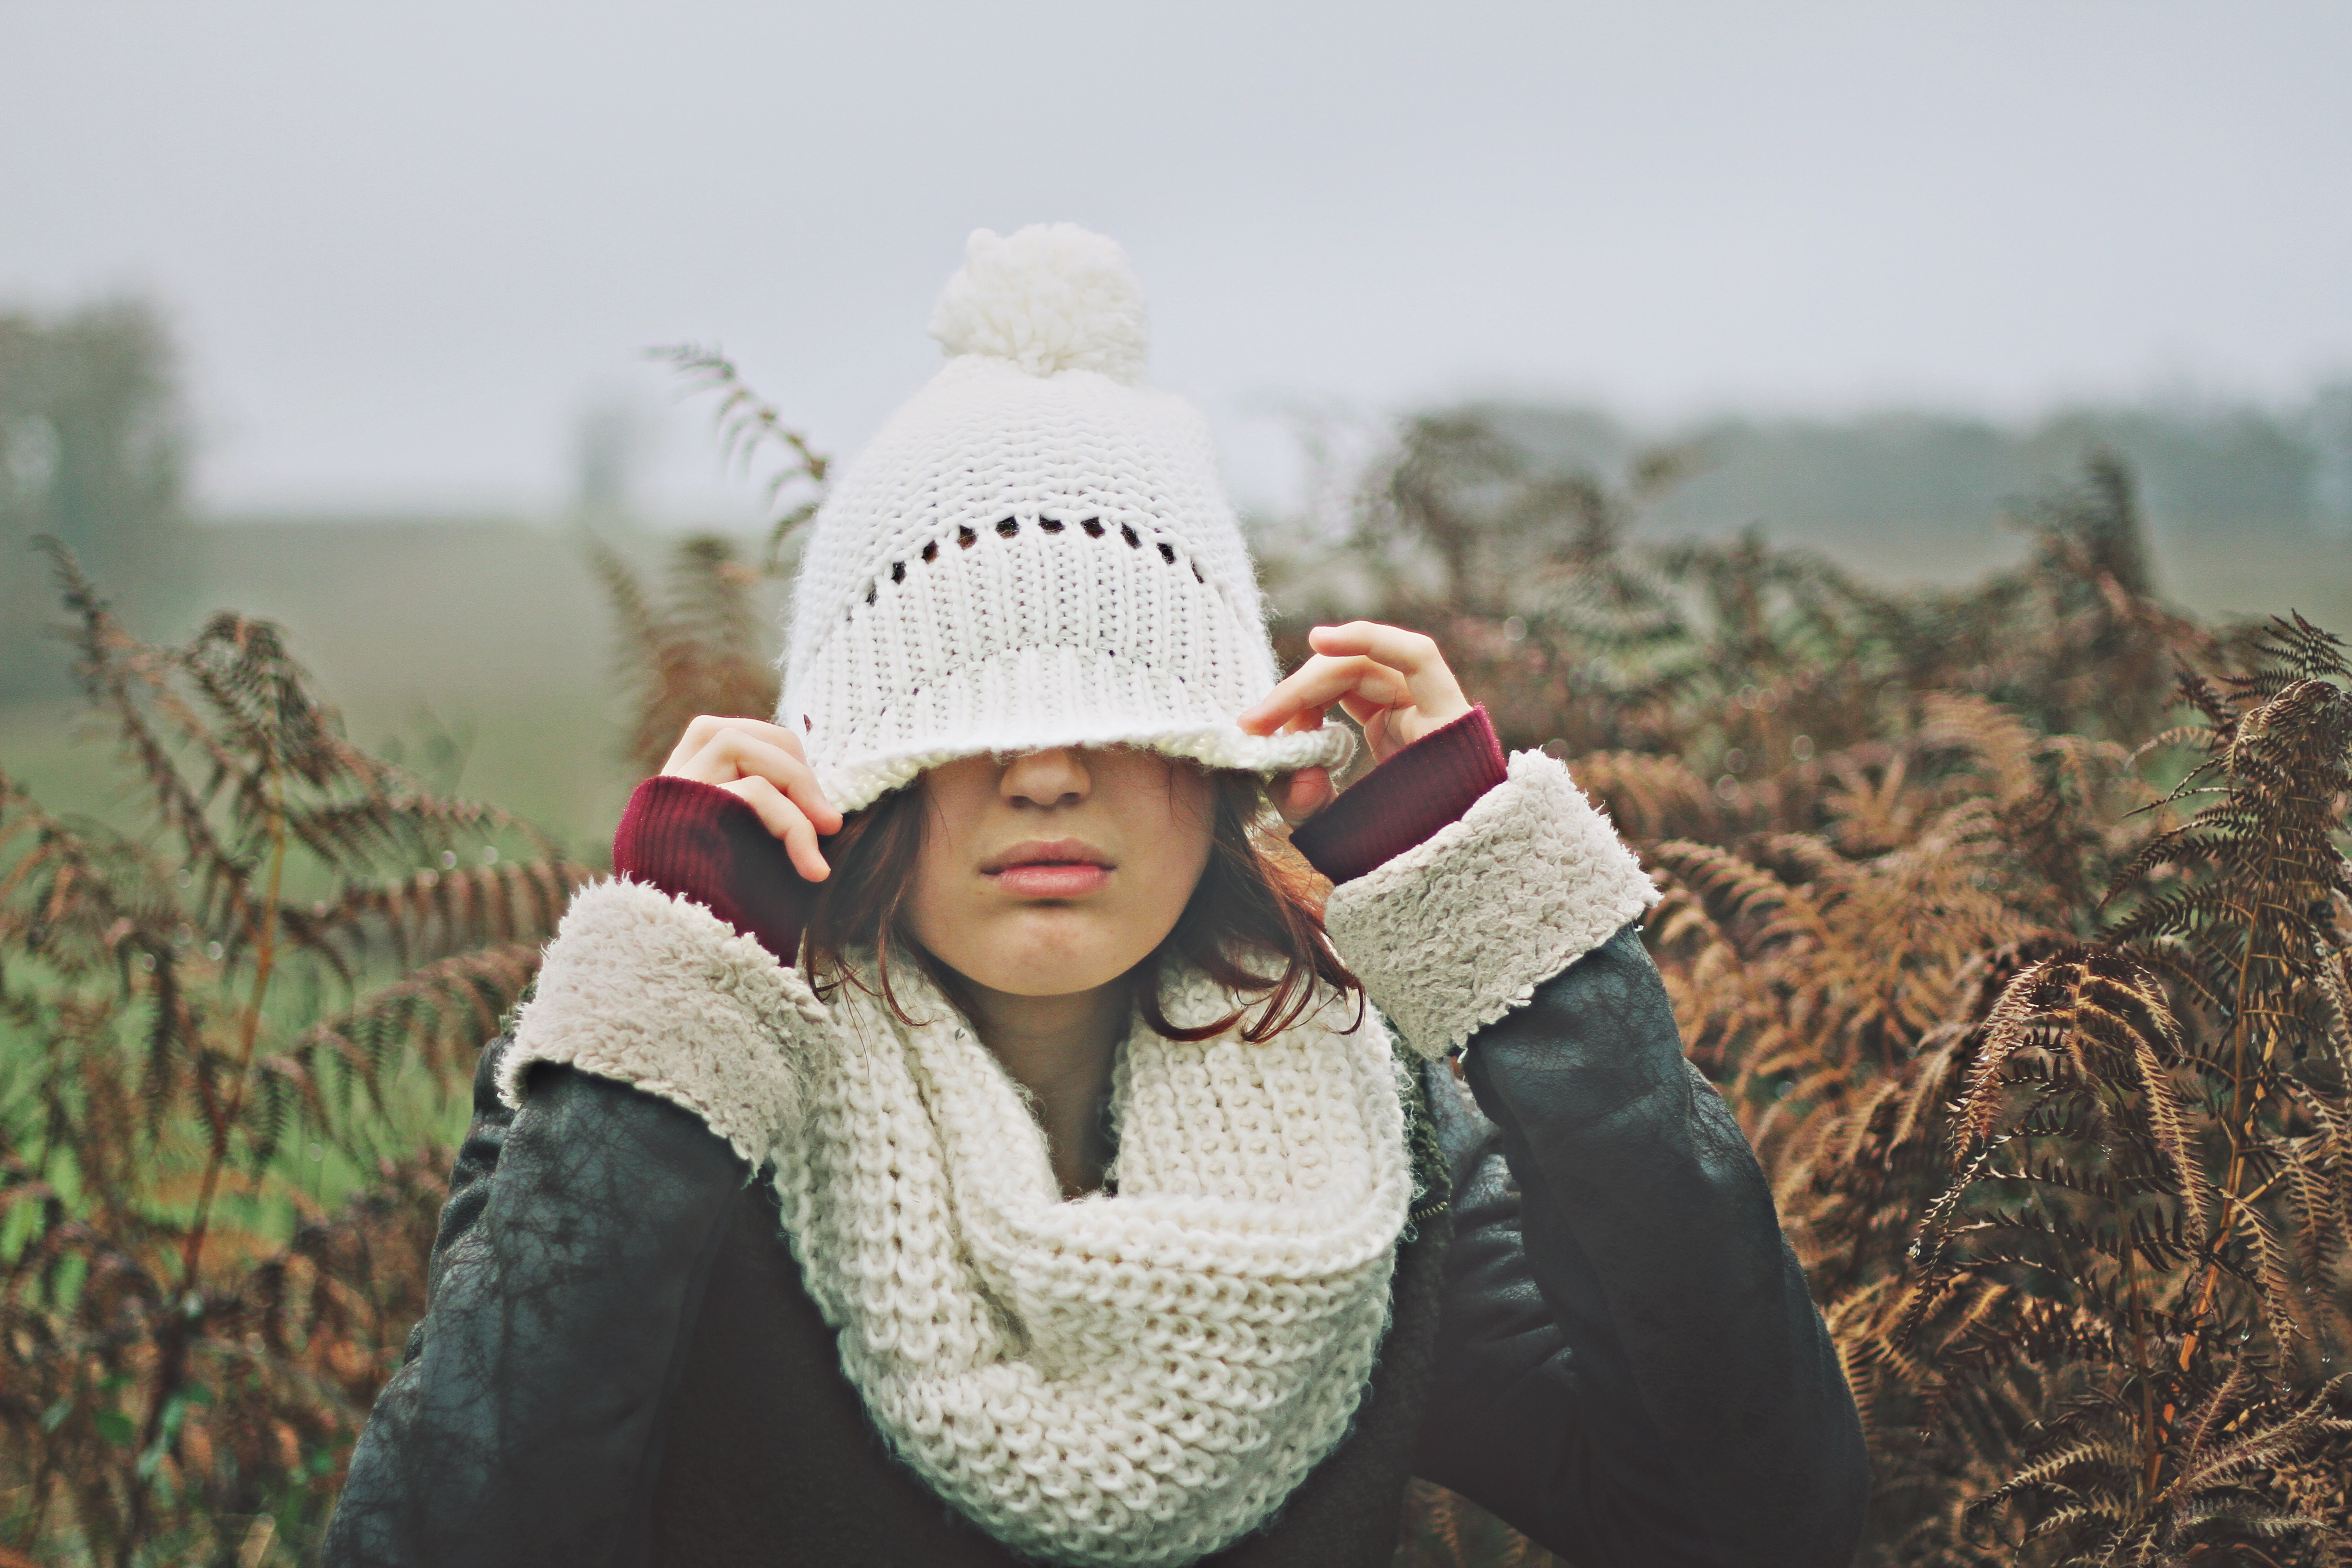
winter, people, alone, portrait, spring, child, covered, hat, season, scarf, knitwear, portrait photography